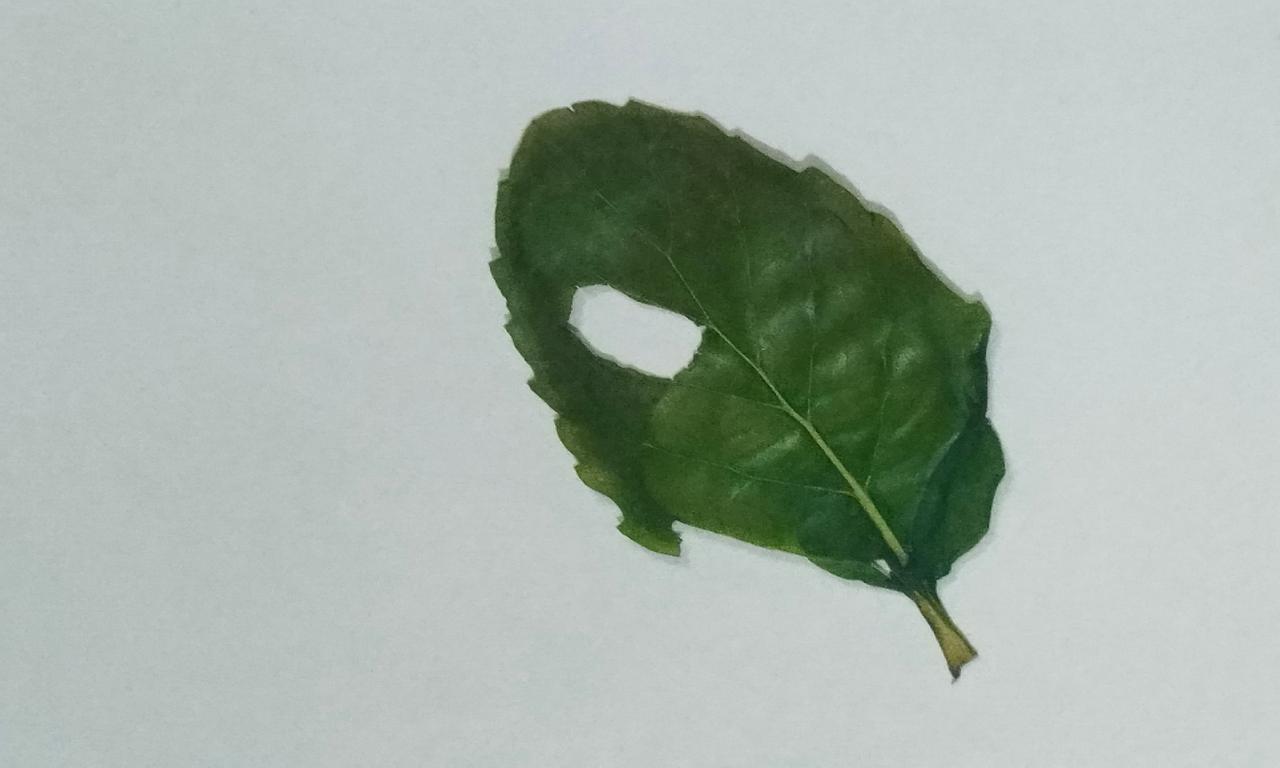
Label: Dried